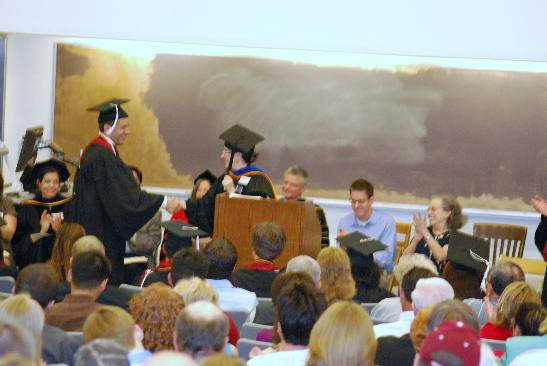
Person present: Yes